Thomas Austin (pastoralist)

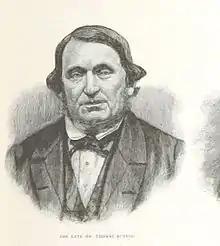
An 1888 illustration of Austin

Thomas Austin (181515 December 1871) was an English settler in Australia who is generally noted for the introduction of rabbits into Australia in 1859, even though rabbits had been brought previously to Australia by the First Fleet in 1788.